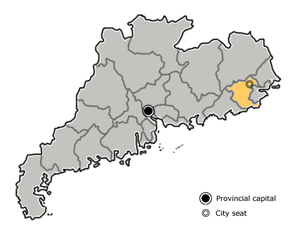
Jieyang est une ville de l'est de la province du Guangdong en Chine.